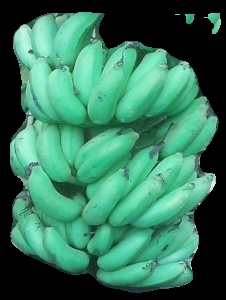
Variety: elakki-bale
Grade: grade1